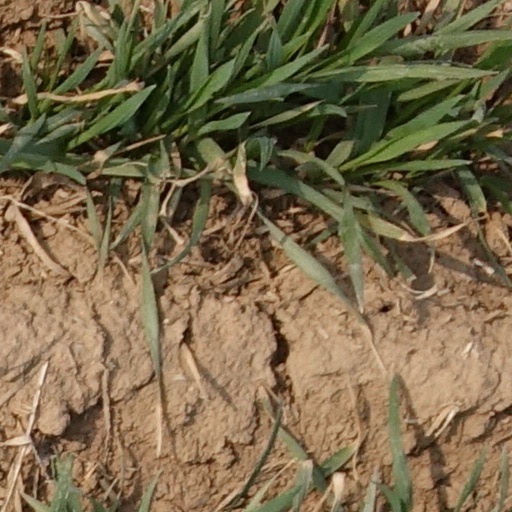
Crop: wheat